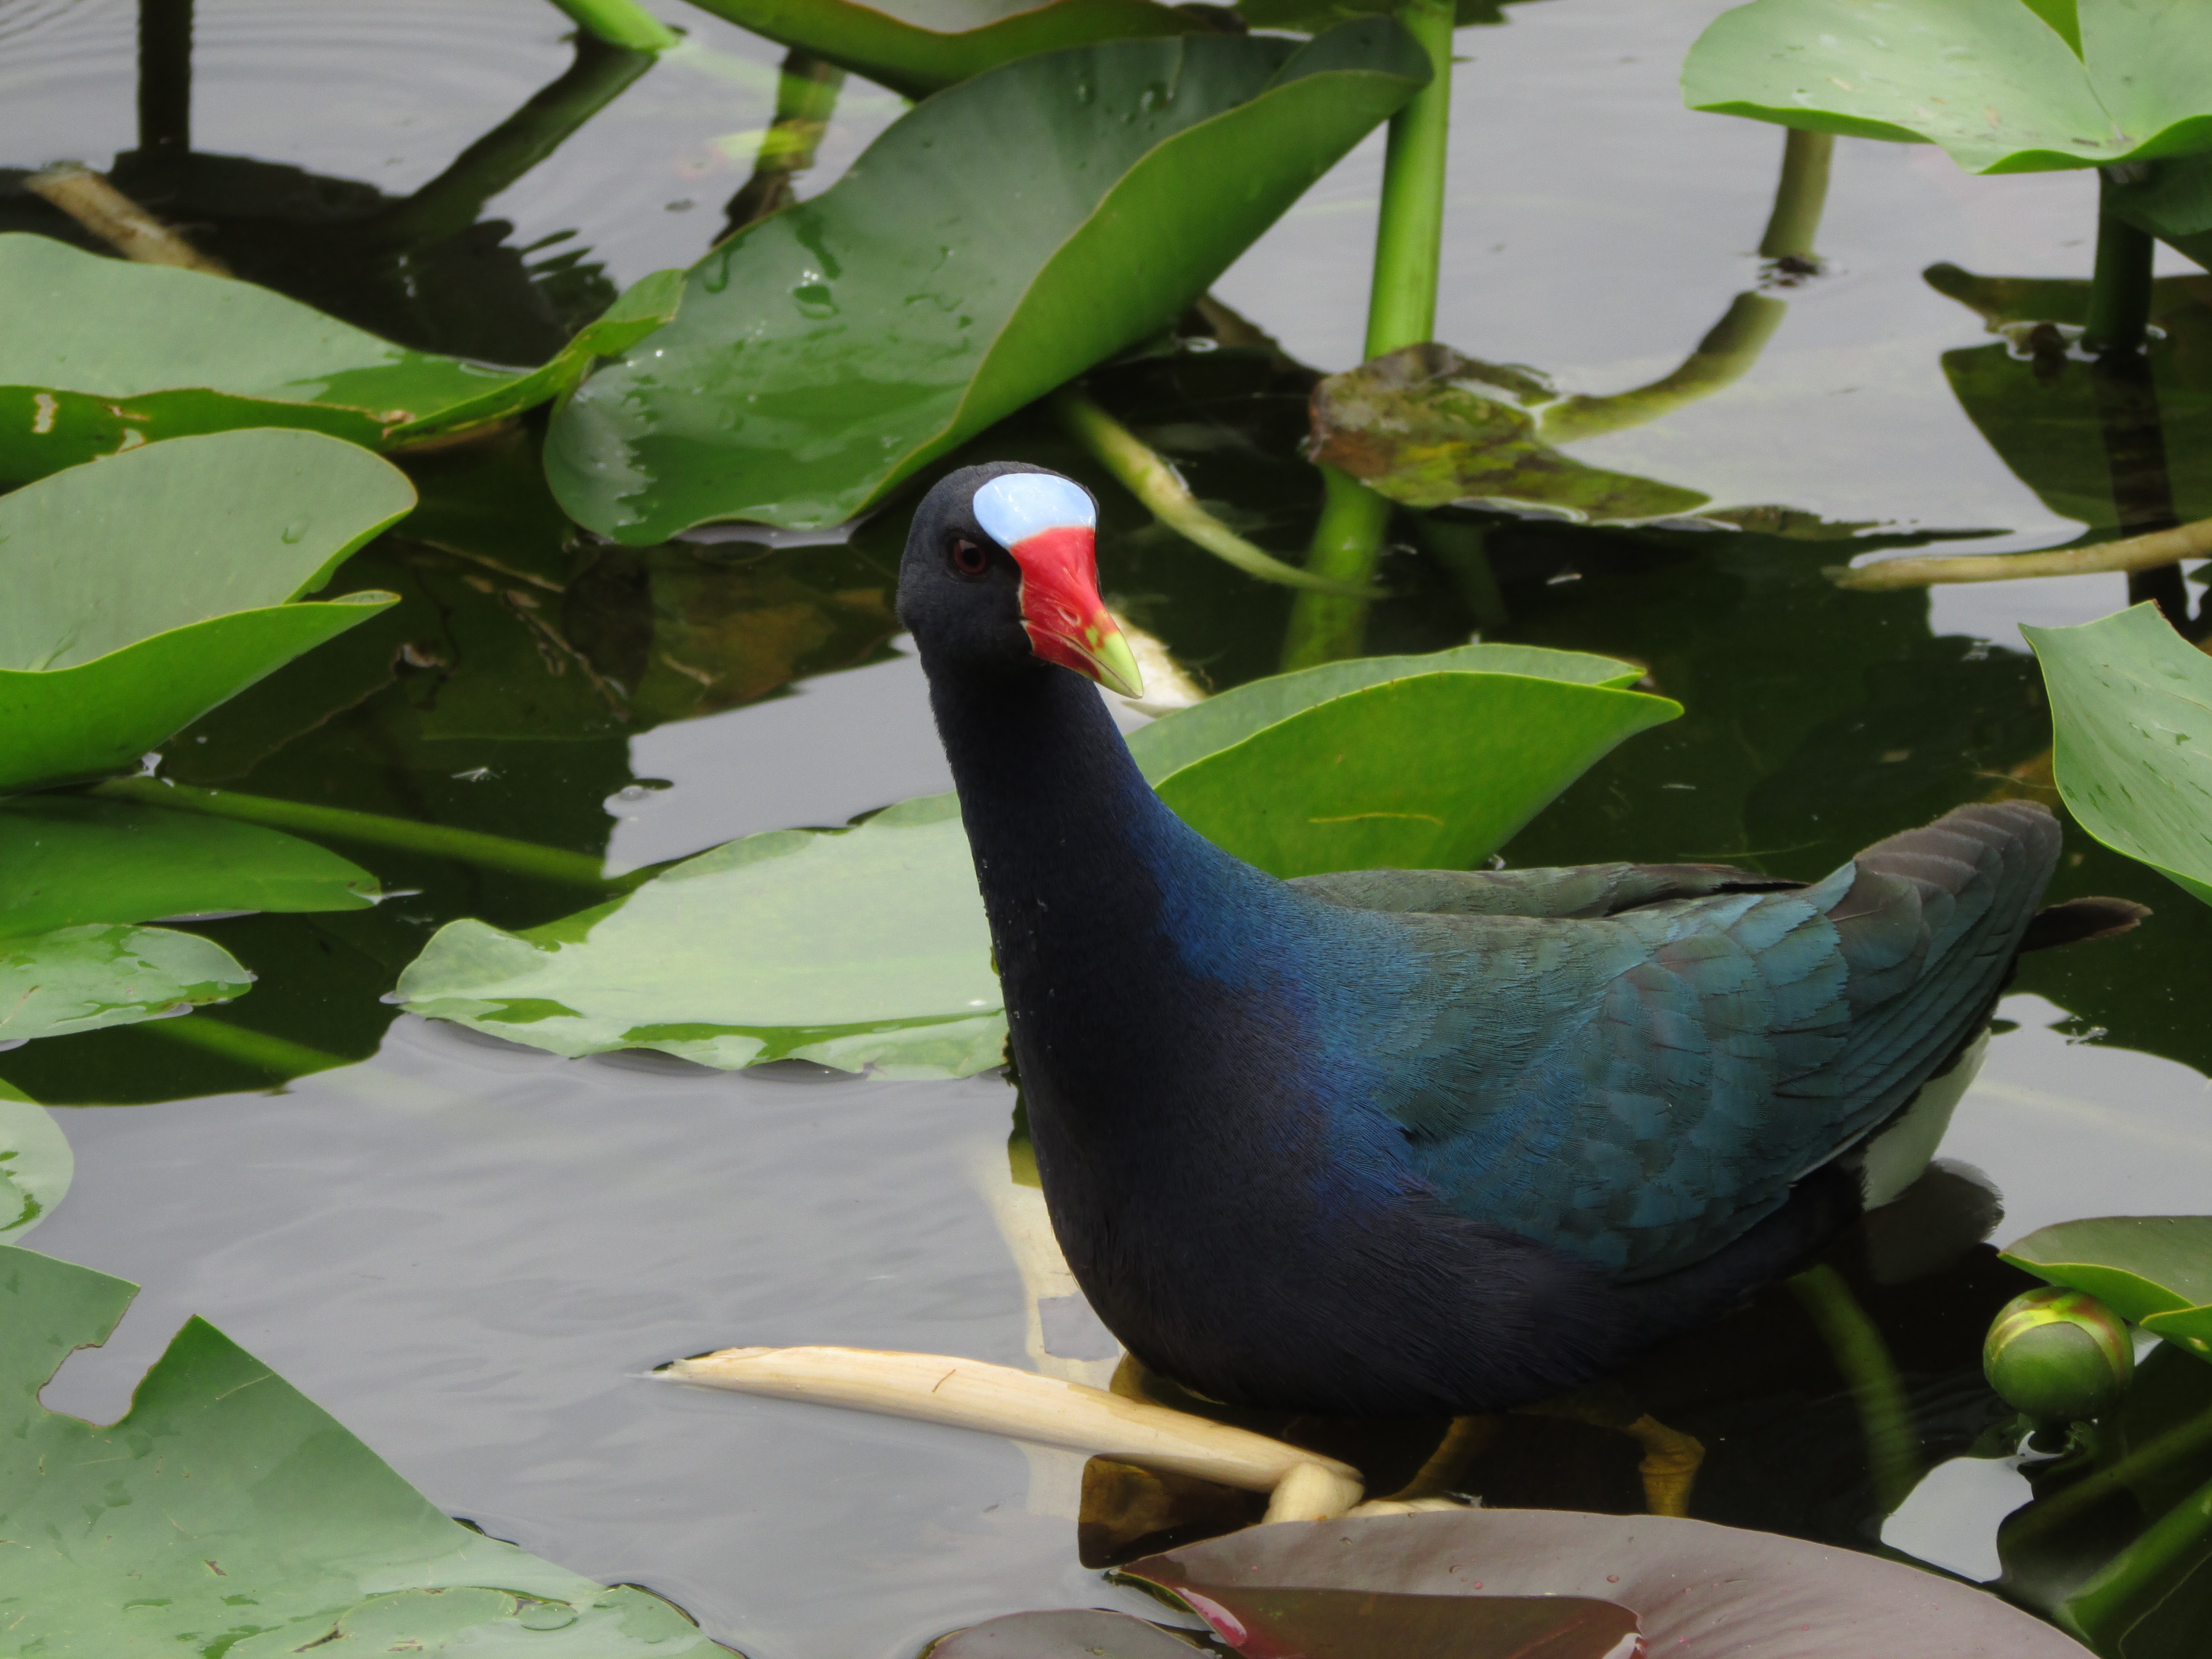
nature, bird, wing, wildlife, green, beak, feather, fauna, outdoors, vertebrate, florida, everglades, pigeons and doves